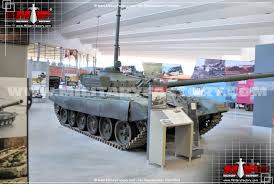
Label: T-72